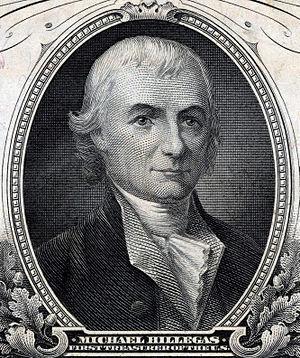
Le trésorier des États-Unis est un fonctionnaire du département du Trésor des États-Unis.
Michael Hillegas, né le 22 avril 1729 à Philadelphie, mort le 29 septembre 1804, fut le premier trésorier des États-Unis.